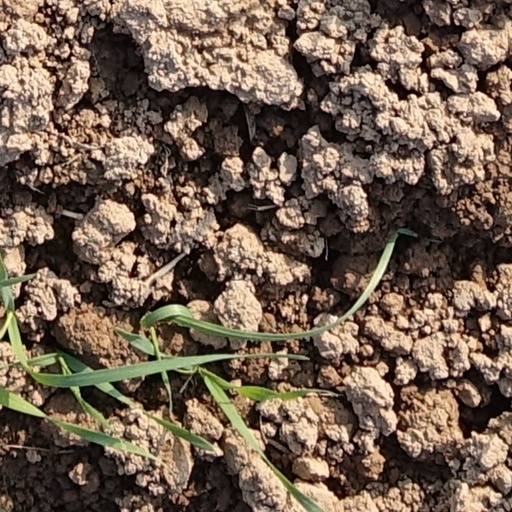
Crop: wheat